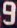
Number: 9